40th Infantry Division Slavonska

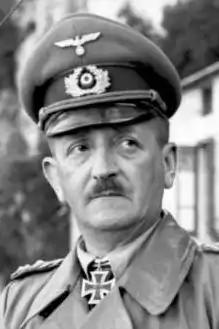
"General der Panzertruppe" Heinrich von Vietinghoff commanded the XXXXVI Motorised Corps

German Army headquarters wanted to capture the bridges over the Drava intact, and from 1 April had issued orders to the 2nd Army of "Generaloberst" Maximilian von Weichs to conduct preliminary operations aimed at seizing the bridge at Barcs and the railway bridge northeast of Koprivnica by "coup de main". As a result, limited objective attacks were launched along the line of the Drava by the XXXXVI Motorised Corps, commanded by "General der Panzertruppe" Heinrich von Vietinghoff, despite the fact that they were not expected to launch offensive operations until 10 April. During the day, the Luftwaffe (German Air Force) bombed and strafed Yugoslav positions and troops on the march, and by the evening it had become clear to the Germans that the Yugoslavs would not be resisting stubbornly at the border. XXXXVI Motorised Corps was then ordered to begin seizing bridges over the Drava, including at Barcs. The local attacks were sufficient to inflame dissent among the Croat troops of the 4th Army, who refused to resist Germans they considered their liberators from Serbian oppression during the interwar period.